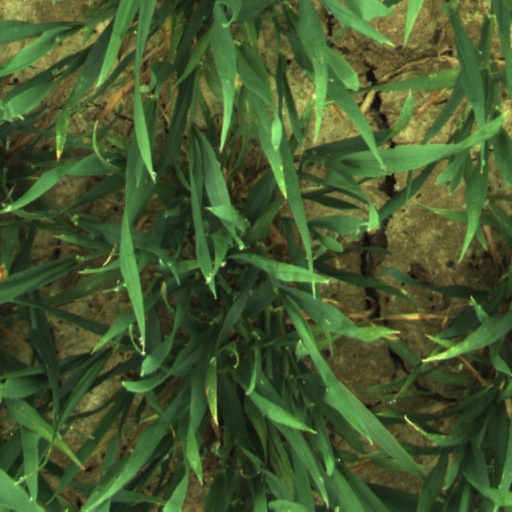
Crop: wheat